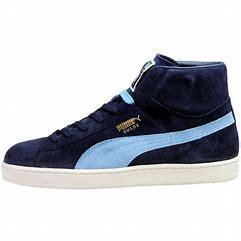
Brand: Puma
Model: Suede Classic